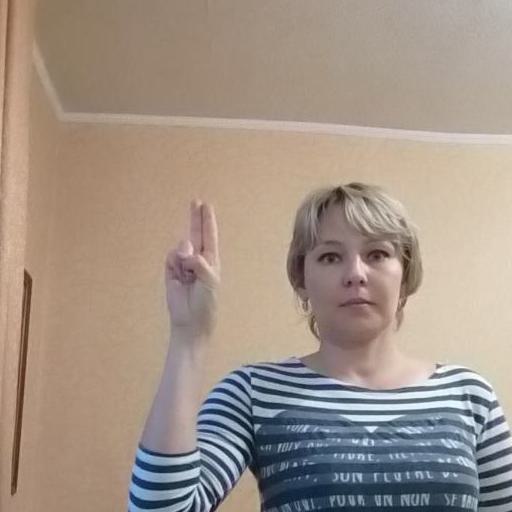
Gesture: two_up